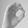
ASL letter: O